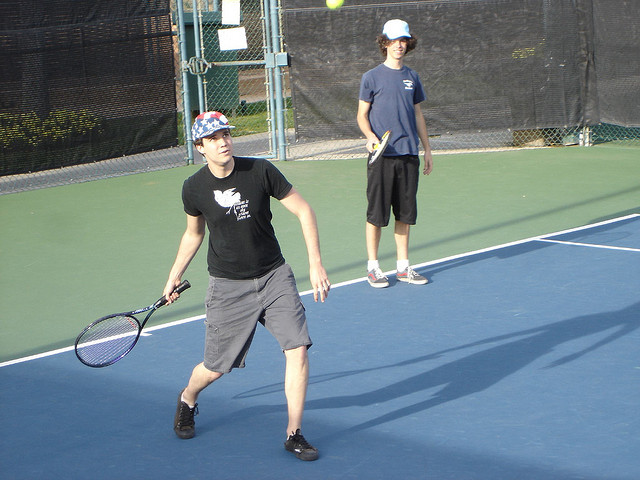
cậu bé áo xanh đang theo dõi chuyển động của cậu bé áo đen